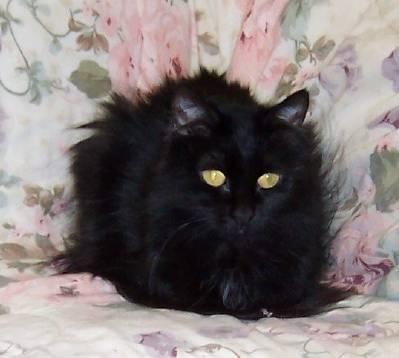
cat